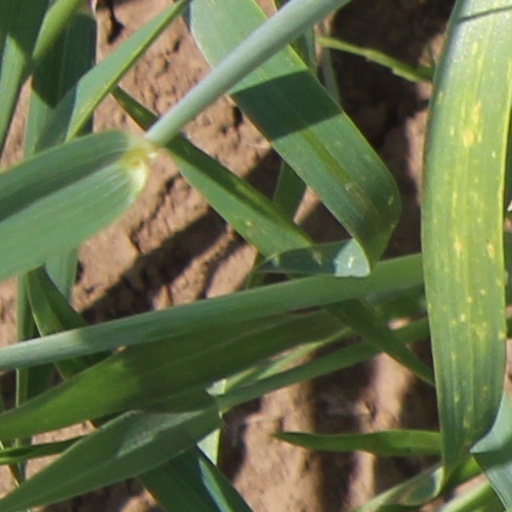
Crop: wheat